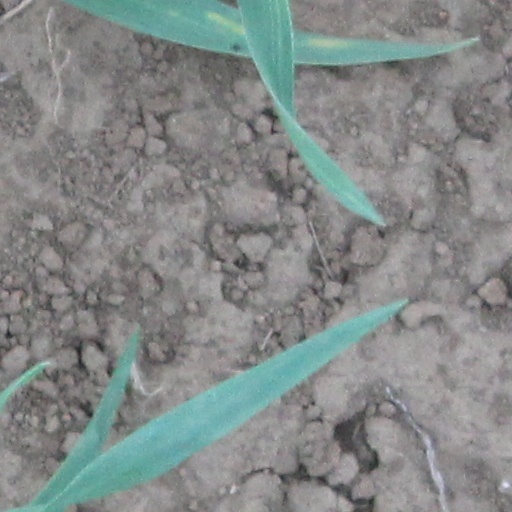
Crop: wheat